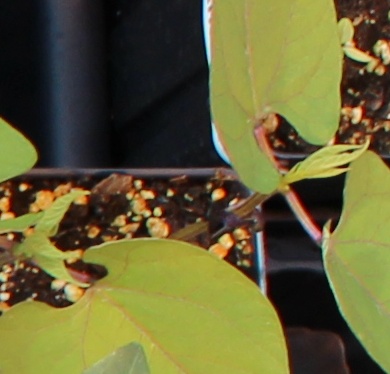
Label: Blackbean